Ongamira

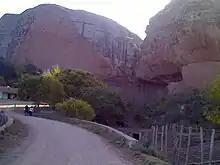
Rock formations of Ongamira.

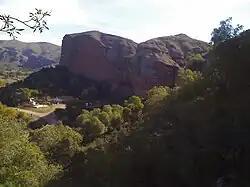
Ongamira's landscape

Ongamira is a valley located north of the Valle de Punilla and northwest of the city of Córdoba, Argentina. The name of this valley derives from the word "Unca-mira", where "Unca" refers to the name of a tribal chief, and "mira" refers to a place. Ongamira is known for its caves and grottoes, which are both naturally and archaeologically relevant.